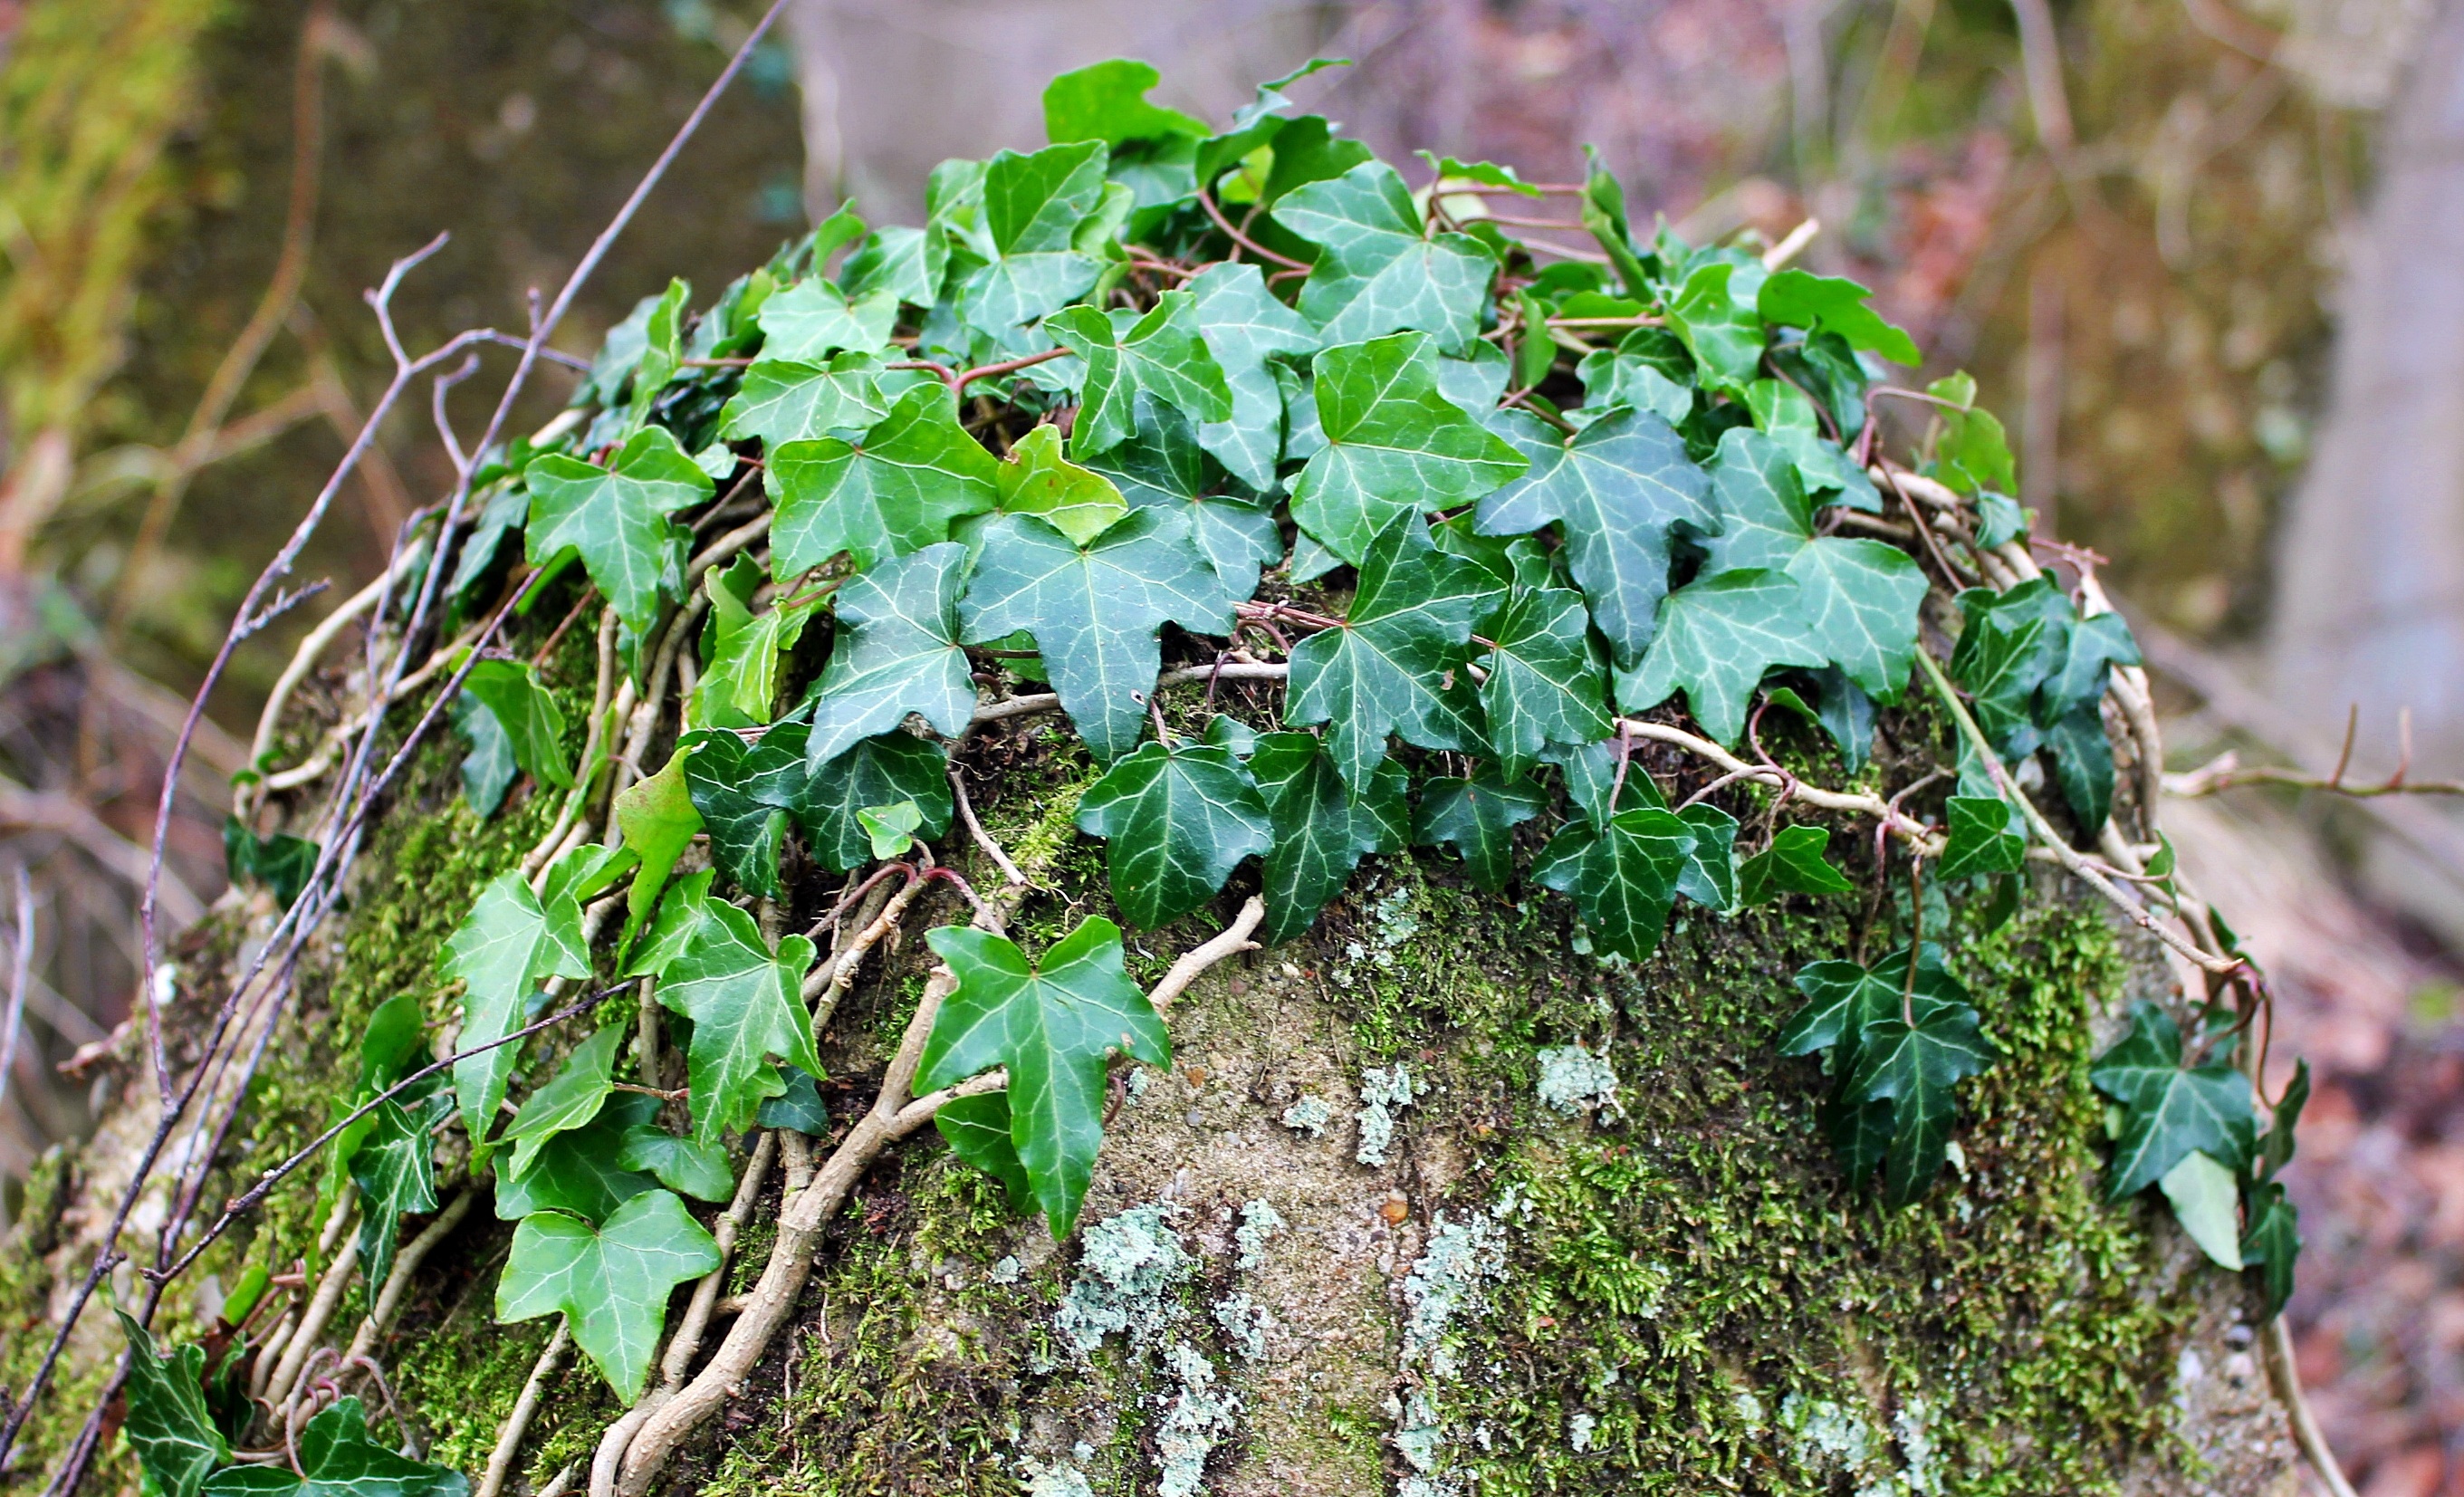
tree, plant, leaf, flower, moss, food, herb, produce, ivy, shrub, flowering plant, siegfried line aachen, tank barricade, annual plant, land plant, apiales